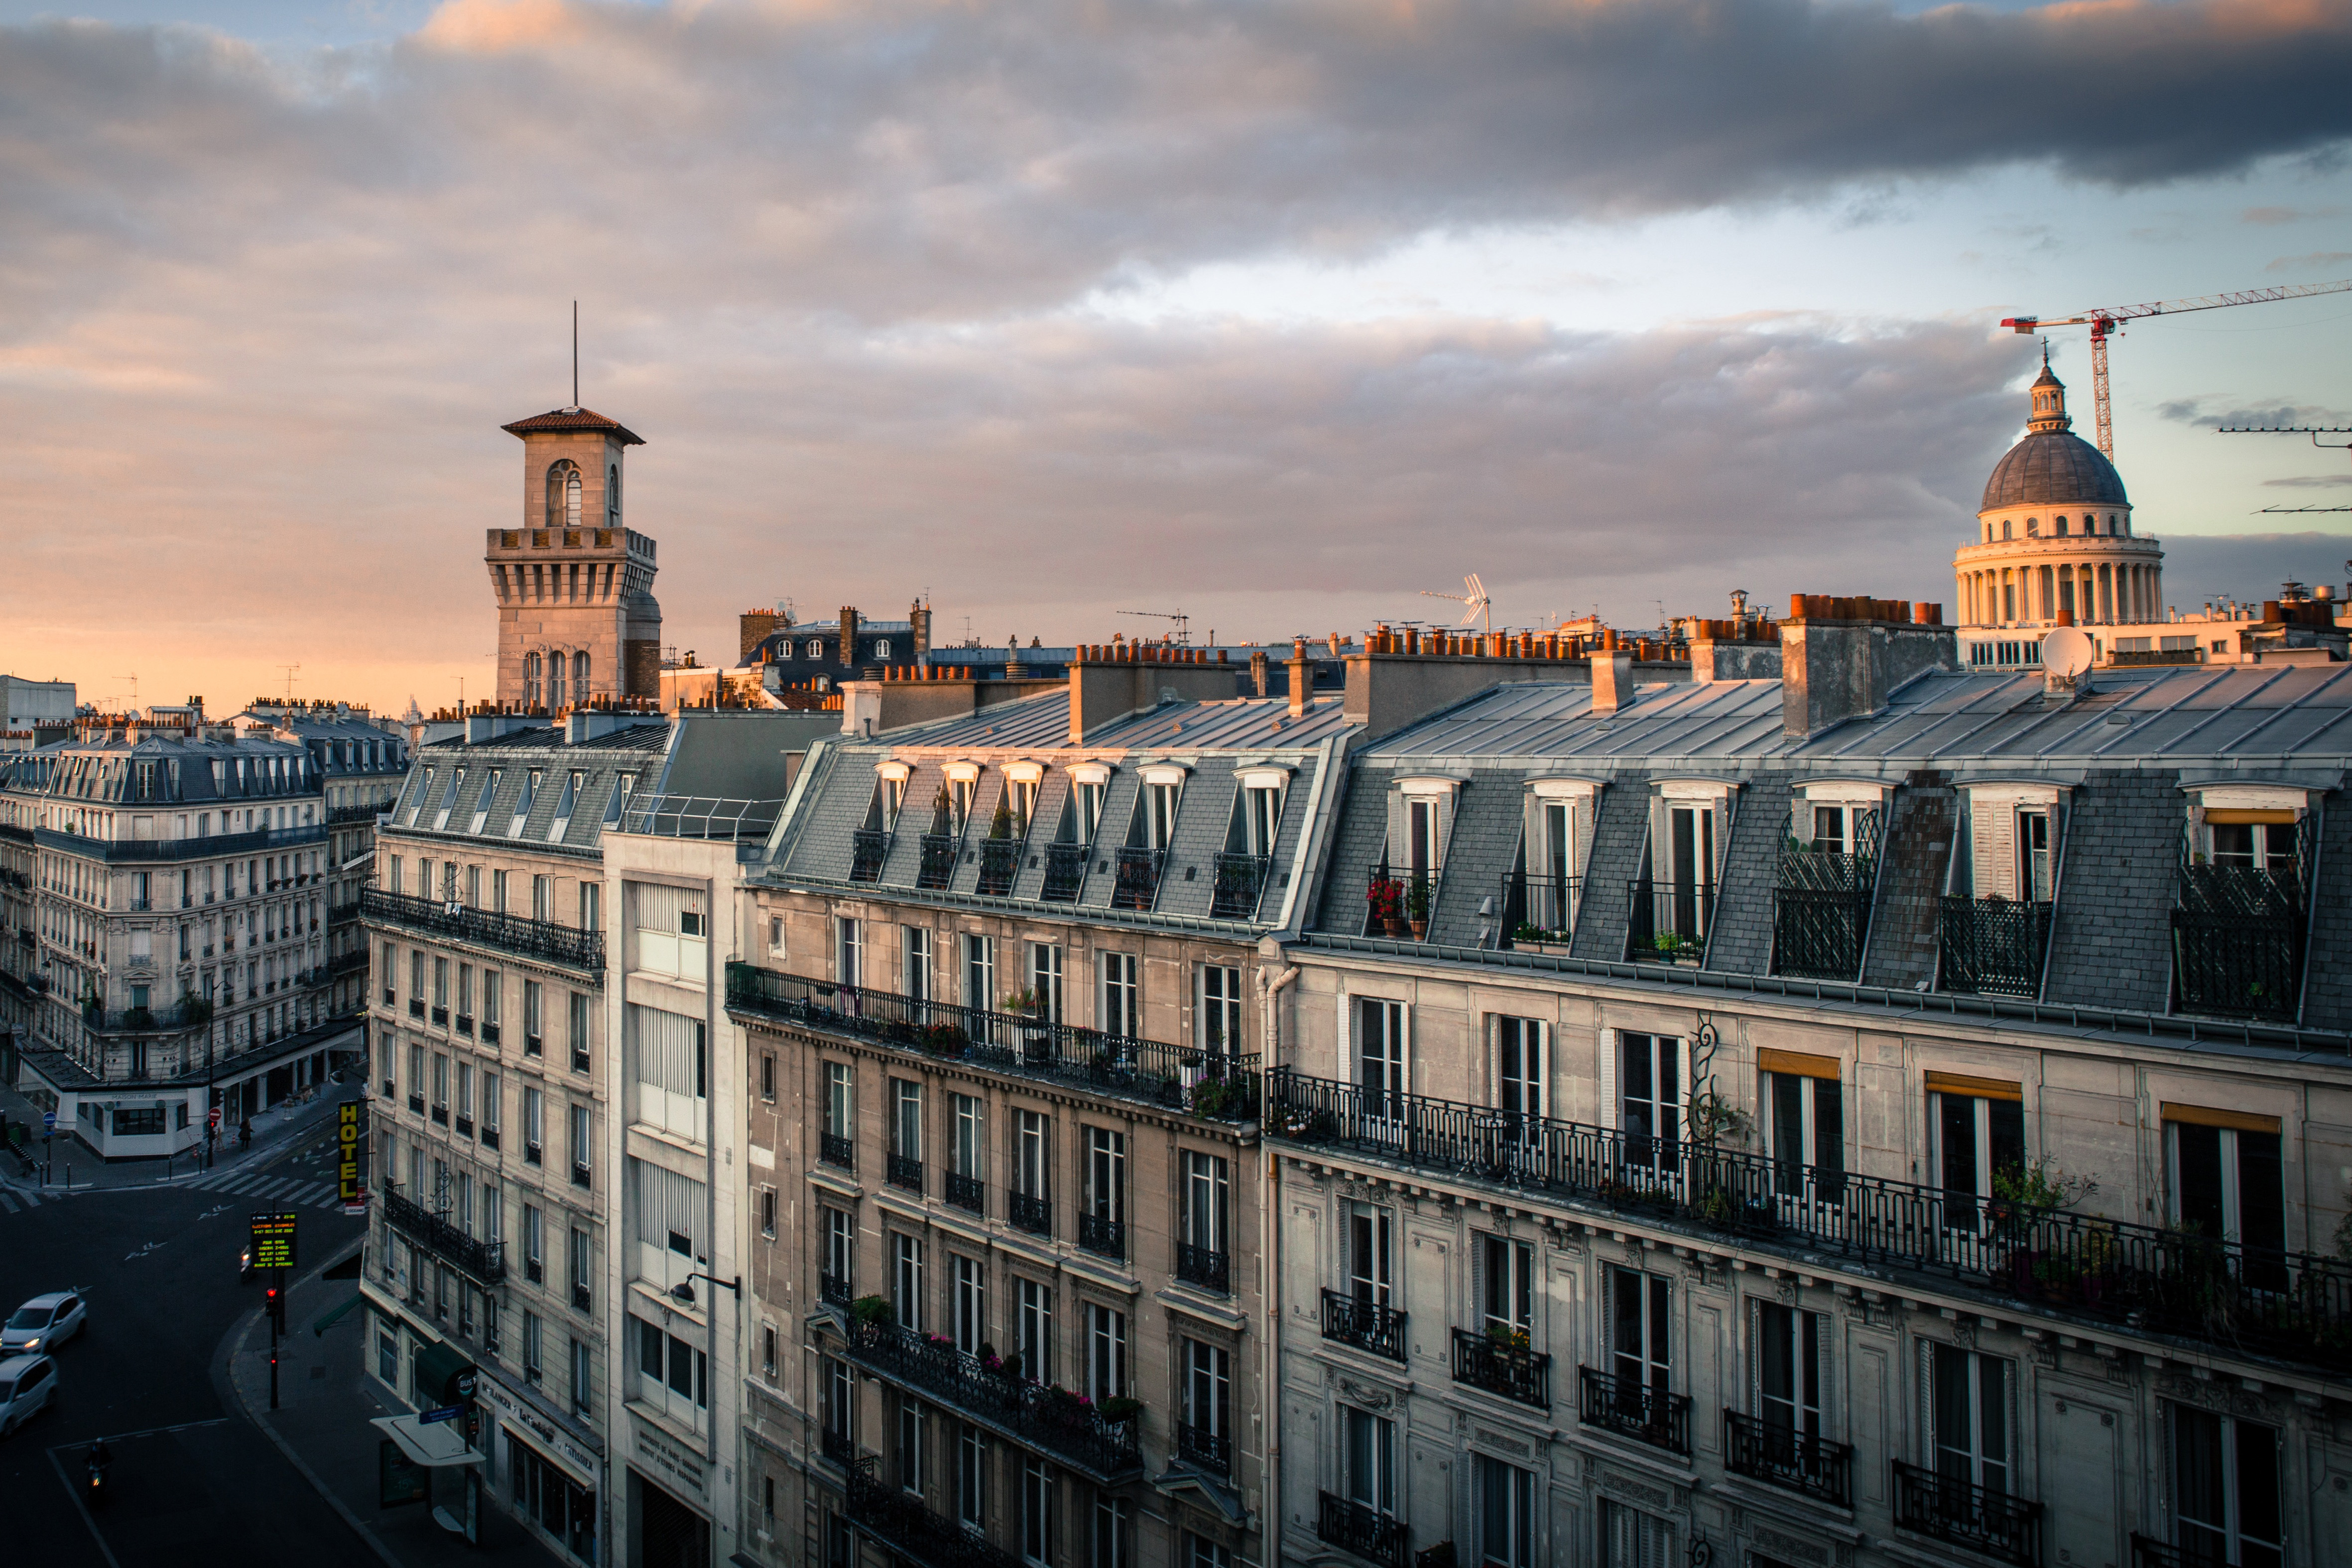
sky, city, urban area, landmark, metropolitan area, metropolis, cityscape, human settlement, building, architecture, daytime, cloud, roof, skyline, town, morning, evening, real estate, tower, sunset, dusk, reflection, photography, downtown, facade, skyscraper, house, tower block, world